Fandango (wrestler)

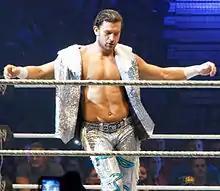
Fandango in November 2013

Fandango returned on the July 1 "Raw", losing to Sheamus via count-out. At the Money in the Bank pay-per-view, Fandango competed in the World Heavyweight Championship Money in the Bank ladder match, but was unsuccessful as the match was won by Damien Sandow. On the September 2 episode of "Raw", Fandango had his nose broken during a match against The Miz, which he lost. Fandango then lost a dance contest to The Miz, which also involved R-Truth and The Great Khali, as well as losing another match to him at Night of Champions. His losing streak came to an end on the September 16 "Raw", where he defeated R-Truth. At Hell in a Cell, Fandango and Summer Rae defeated Natalya and The Great Khali in a mixed tag team match. On the December 23 "Raw", Fandango defeated Dolph Ziggler in a "Present on a Pole match" to earn a WWE Intercontinental Championship match against Big E Langston the following week, however he was ultimately defeated. On the March 3 episode of "Raw", Fandango and Summer Rae lost to Emma and Santino in a mixed tag team match, when Emma once again made Rae submit.